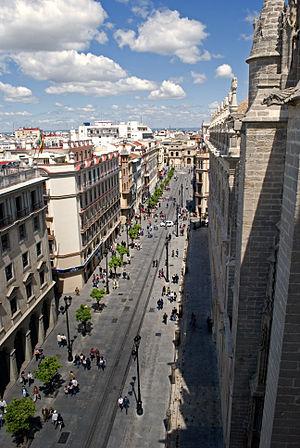
L'avenue de la Constitution est une avenue de Séville, en Espagne. Elle est limitée au nord par la place de San Francisco et au sud par la Puerta de Jerez. Située dans le district Casco Antiguo, elle forme la limite entre les quartiers de Santa Cruz à l'est et d'El Arenal à l'ouest.